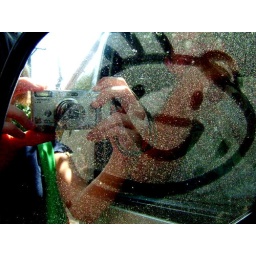
found in sideview mirror on a carpet delivery truck